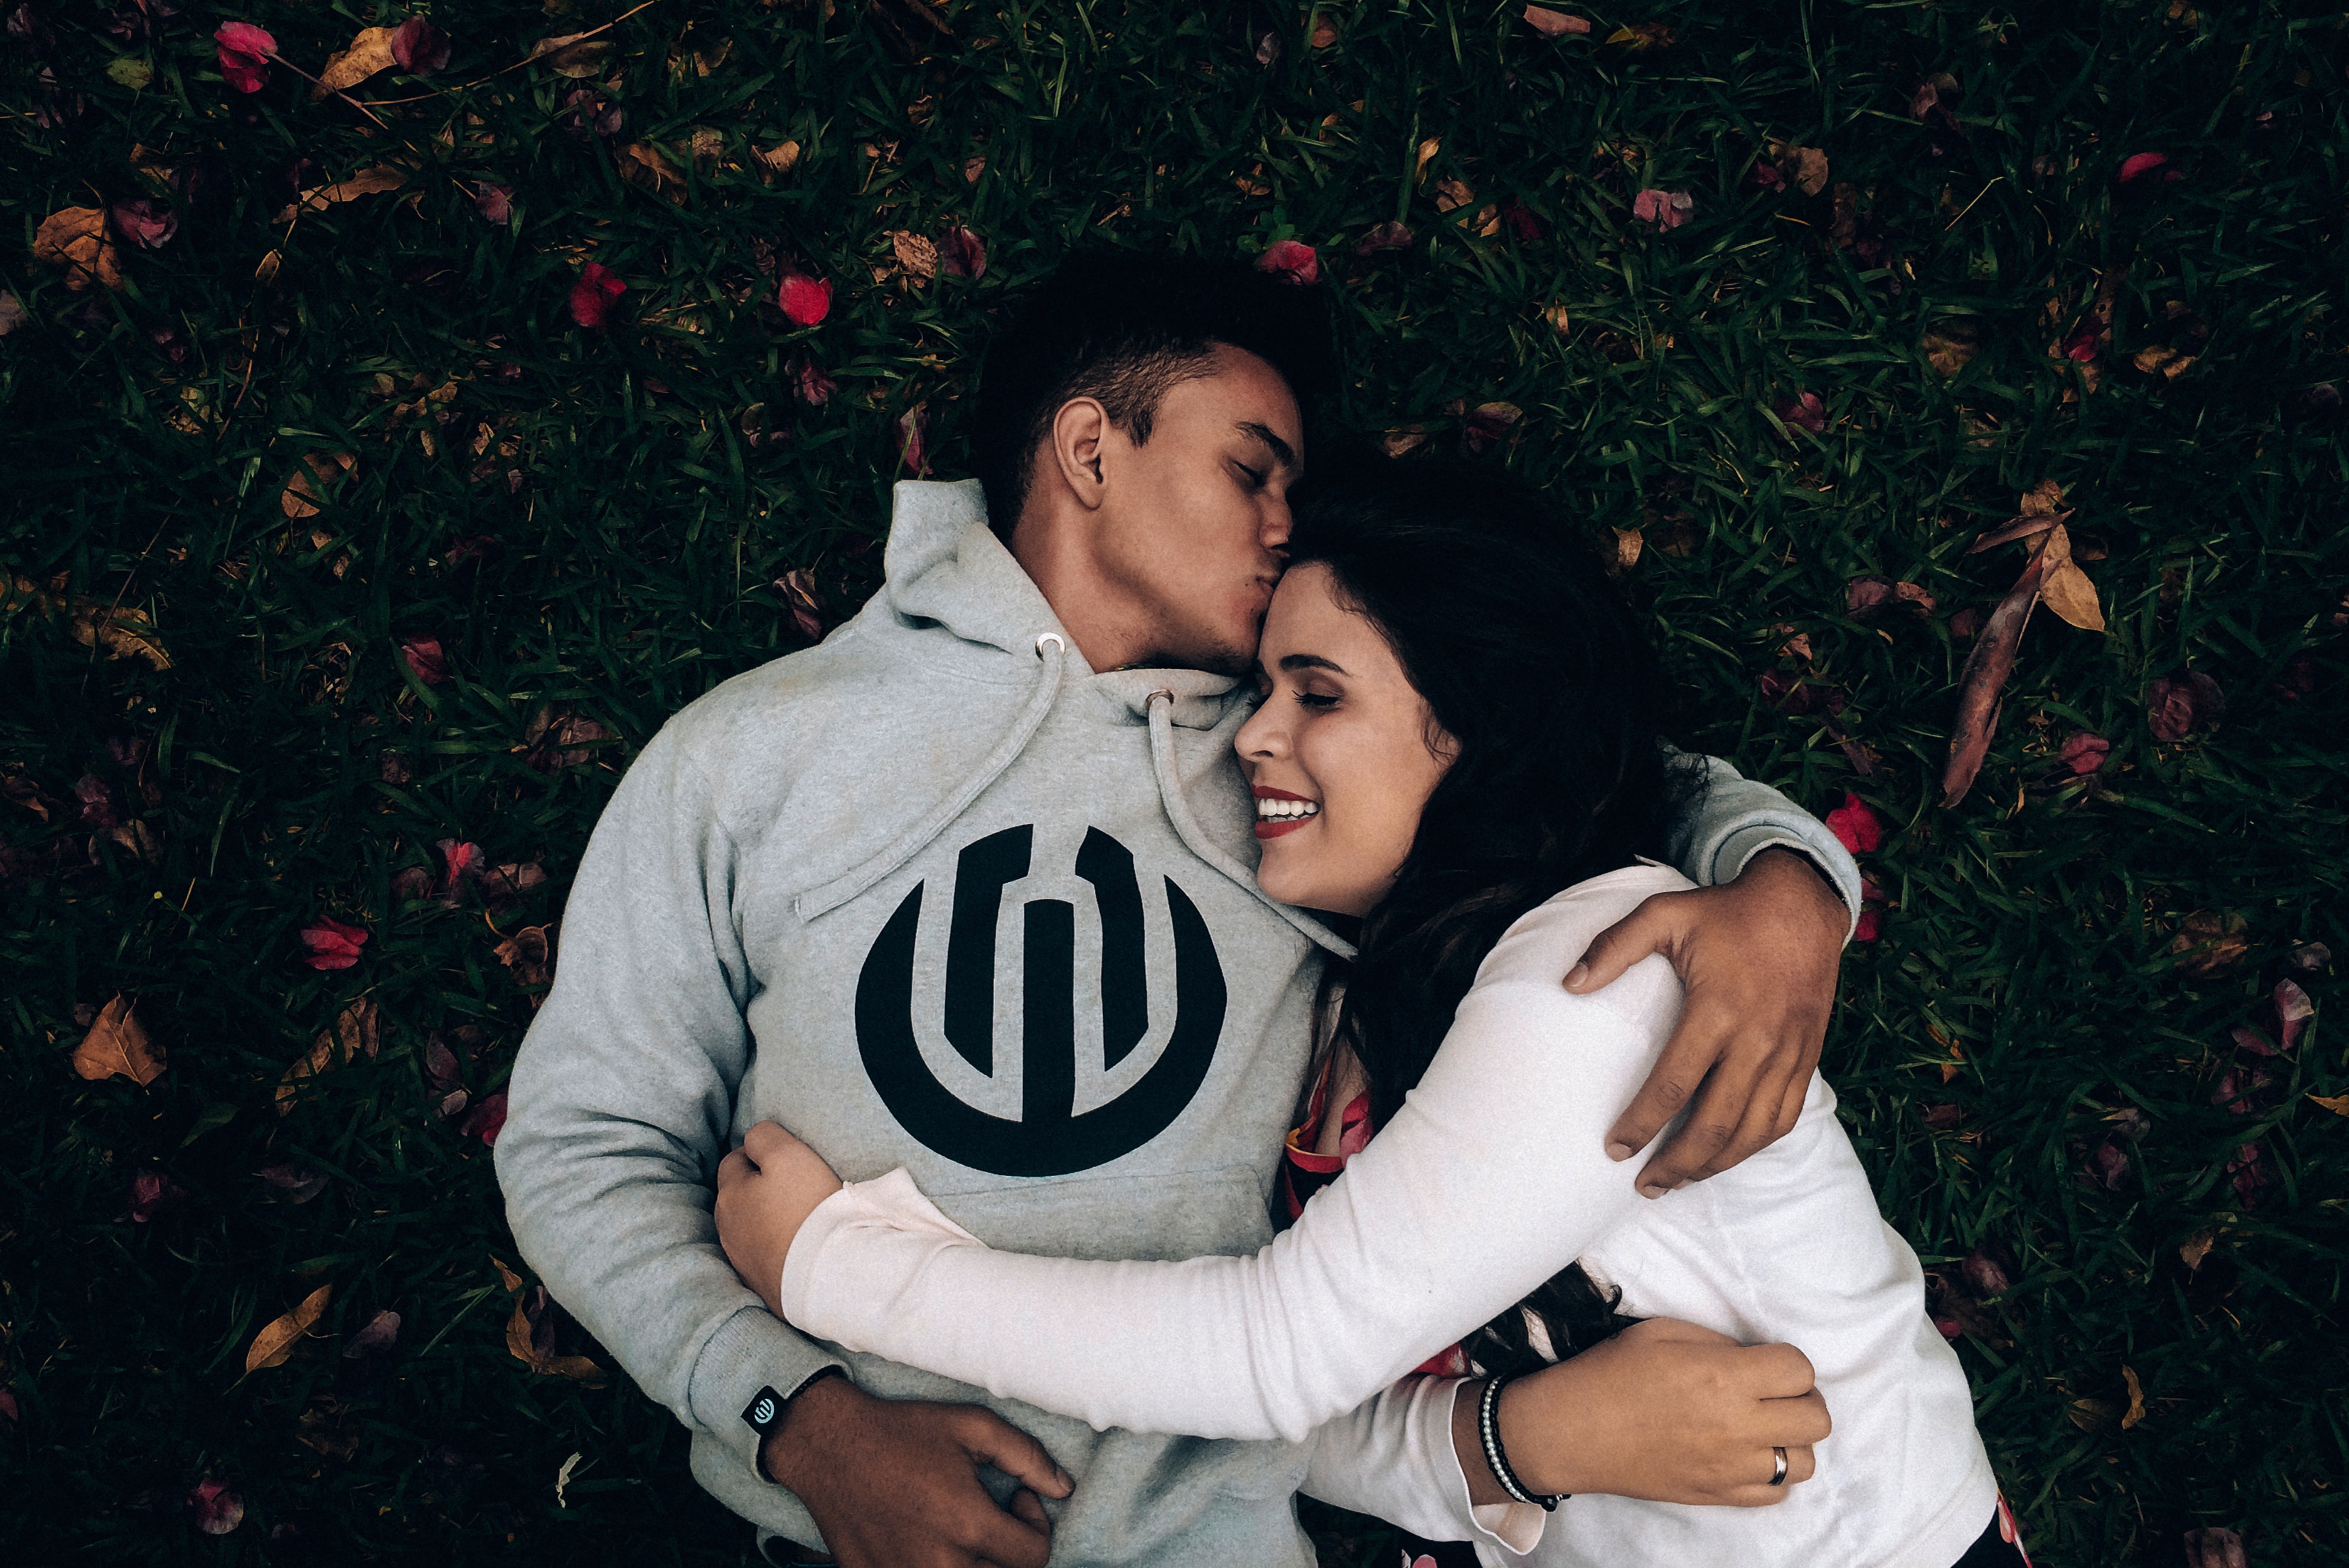
man, people, girl, woman, sweet, love, couple, romance, interaction